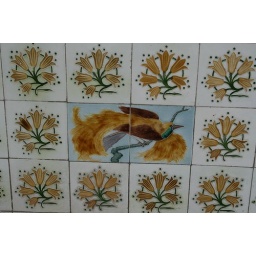
Beautiful wall tiles are found outside of the old houses in Penang.